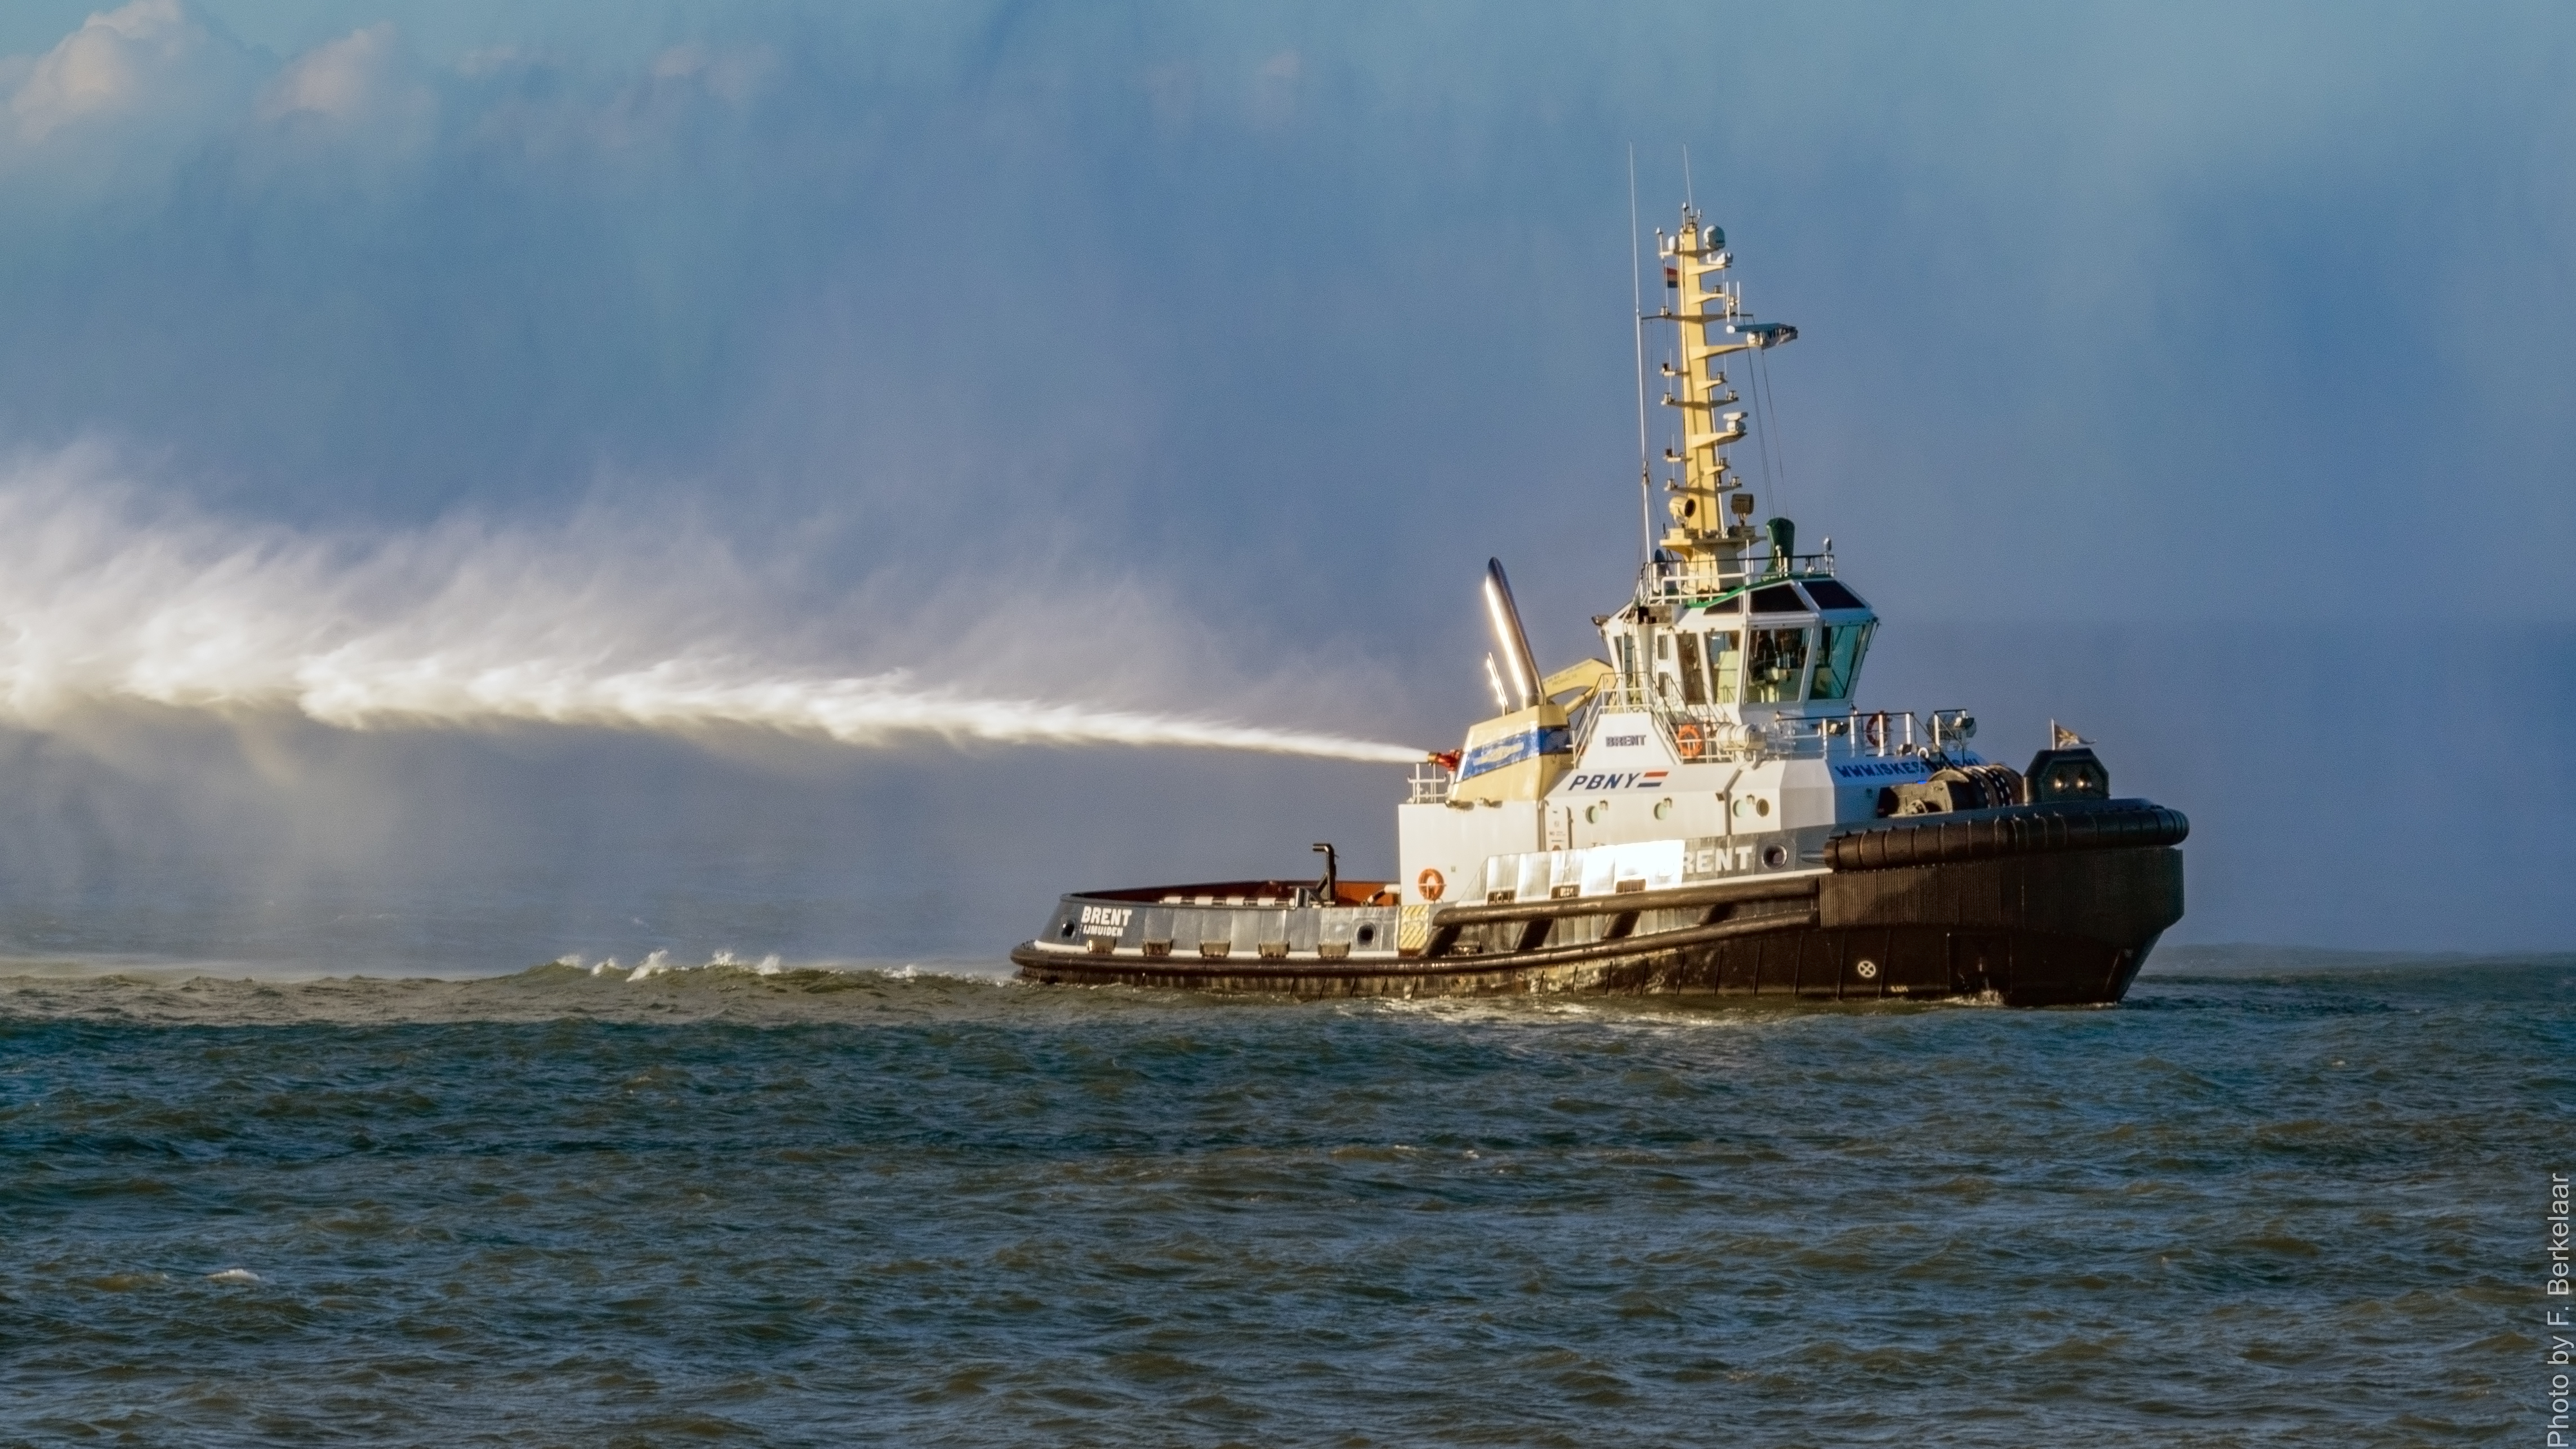
sea, ocean, boat, ship, vehicle, nederland, zuidholland, tugboat, watercraft, tug, sleepboot, nl, olympusm40150mmf28, maasmond, portofrotterdam, iskestowagesalvage, iskesijmuiden, brent, pbny, imo9507051, freight transport, offshore drilling